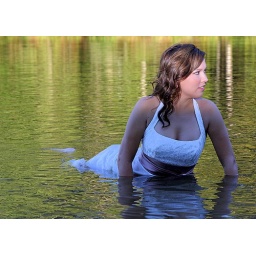
swimming in green